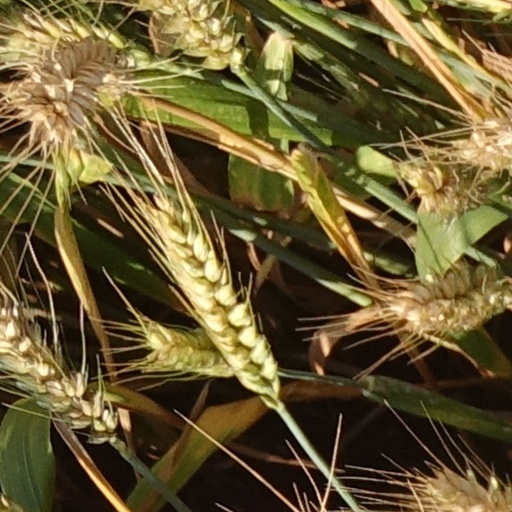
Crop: wheat